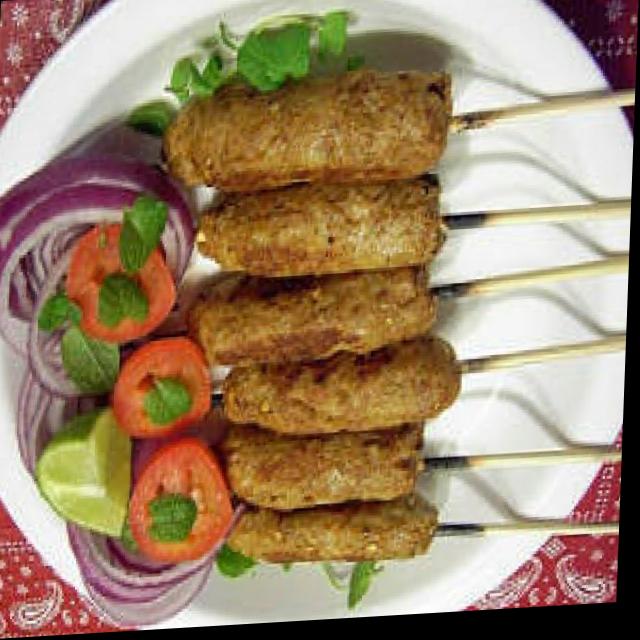
Dish: kebab